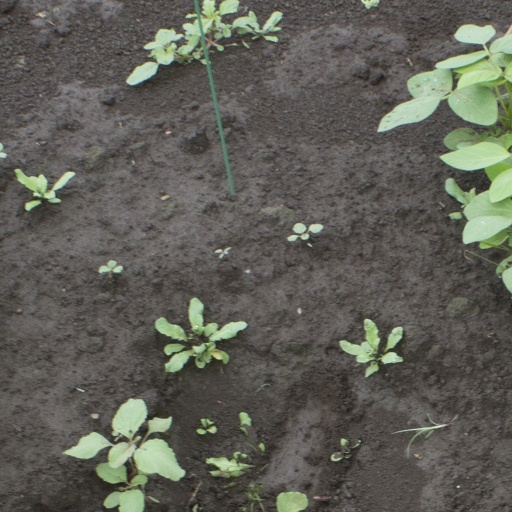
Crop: soybean